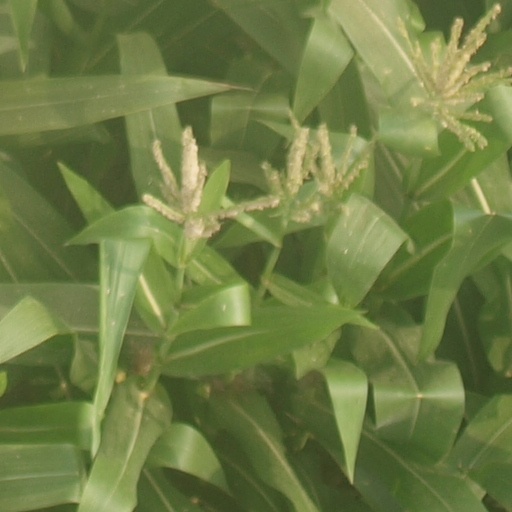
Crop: maize; corn